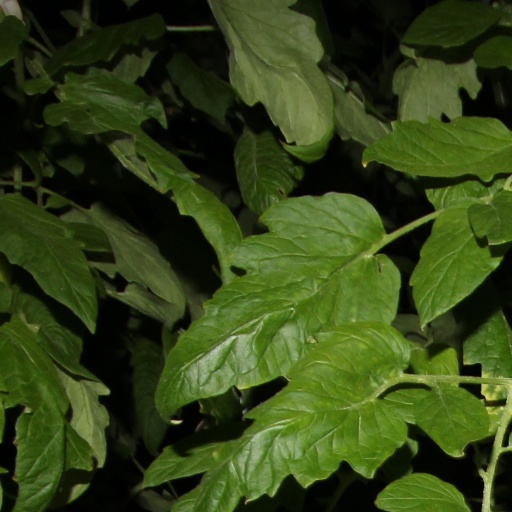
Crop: tomato